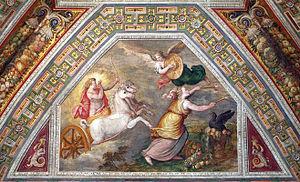
Le château d’Este, appelé aussi château de Saint Michel, est le monument le plus important de Ferrare, un édifice en briques à plan carré doté de quatre tours défensives, situé en plein centre-ville.